Muir Central College

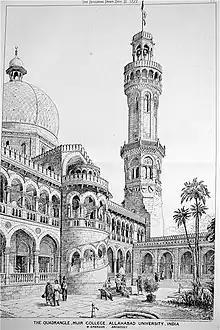
Muir Central College,

Muir Central College in Prayagraj (formerly Allahabad) in northern India was a college of higher education founded by William Muir in 1872. It had a separate existence to 1921, when as a result of the Allahabad University Act it was merged into University of Allahabad.